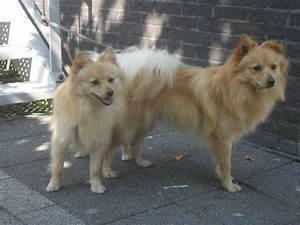
dog